Jones-Miller Bison Kill Site

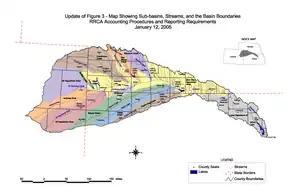
Republican River Drainage Basin (lower left)

The Jones-Miller Bison Kill Site, located in northeast Colorado, was a Paleo-Indian site where "Bison antiquus" were killed using a game drive system and butchered. Hell Gap complex bones and tools artifacts at the site are carbon dated from about ca. 8000-8050 BC.